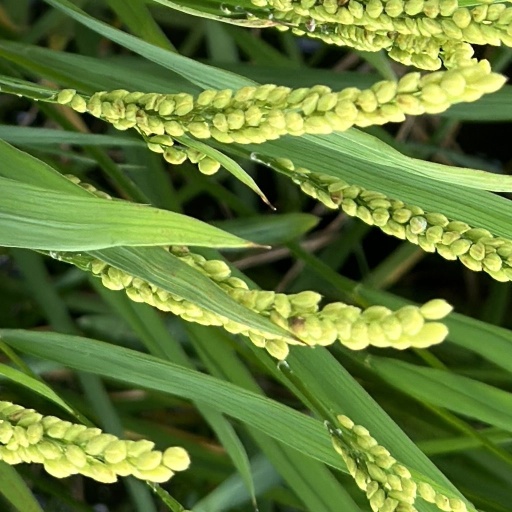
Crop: rice